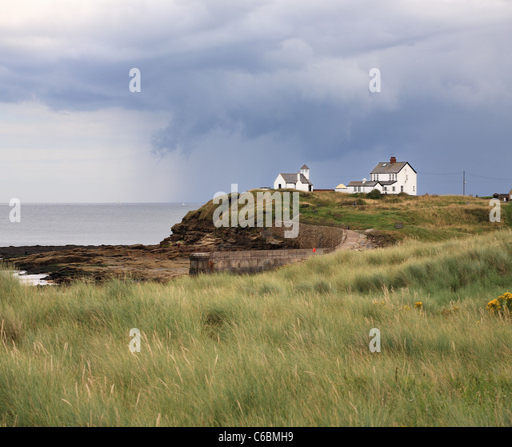
a stormy sky above a city seen